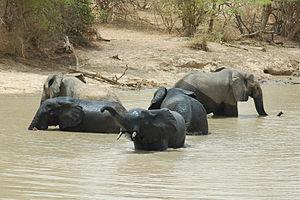
Le complexe W-Arly-Pendjari, également appelé «complexe WAP», est un site naturel transfrontalier classé au patrimoine mondial de l'UNESCO, situé au Bénin, au Burkina Faso et au Niger, et couvrant :
La région de Tillabéri est située au sud-ouest de la République du Niger.